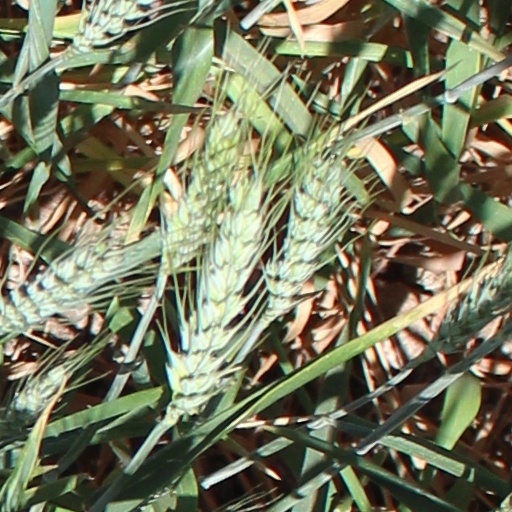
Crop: wheat